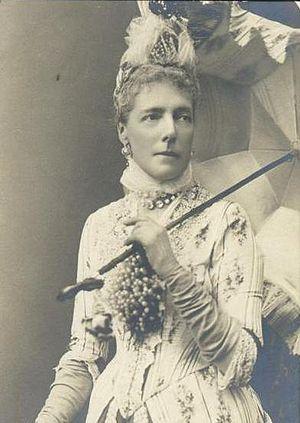
Spa est une ville francophone de Belgique située dans la province de Liège en Région wallonne. Elle est connue pour ses eaux thermales.